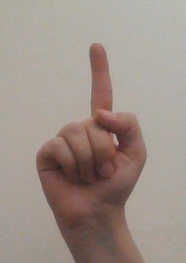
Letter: bb